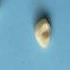
Maize quality: Good